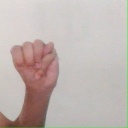
अक्षर: म